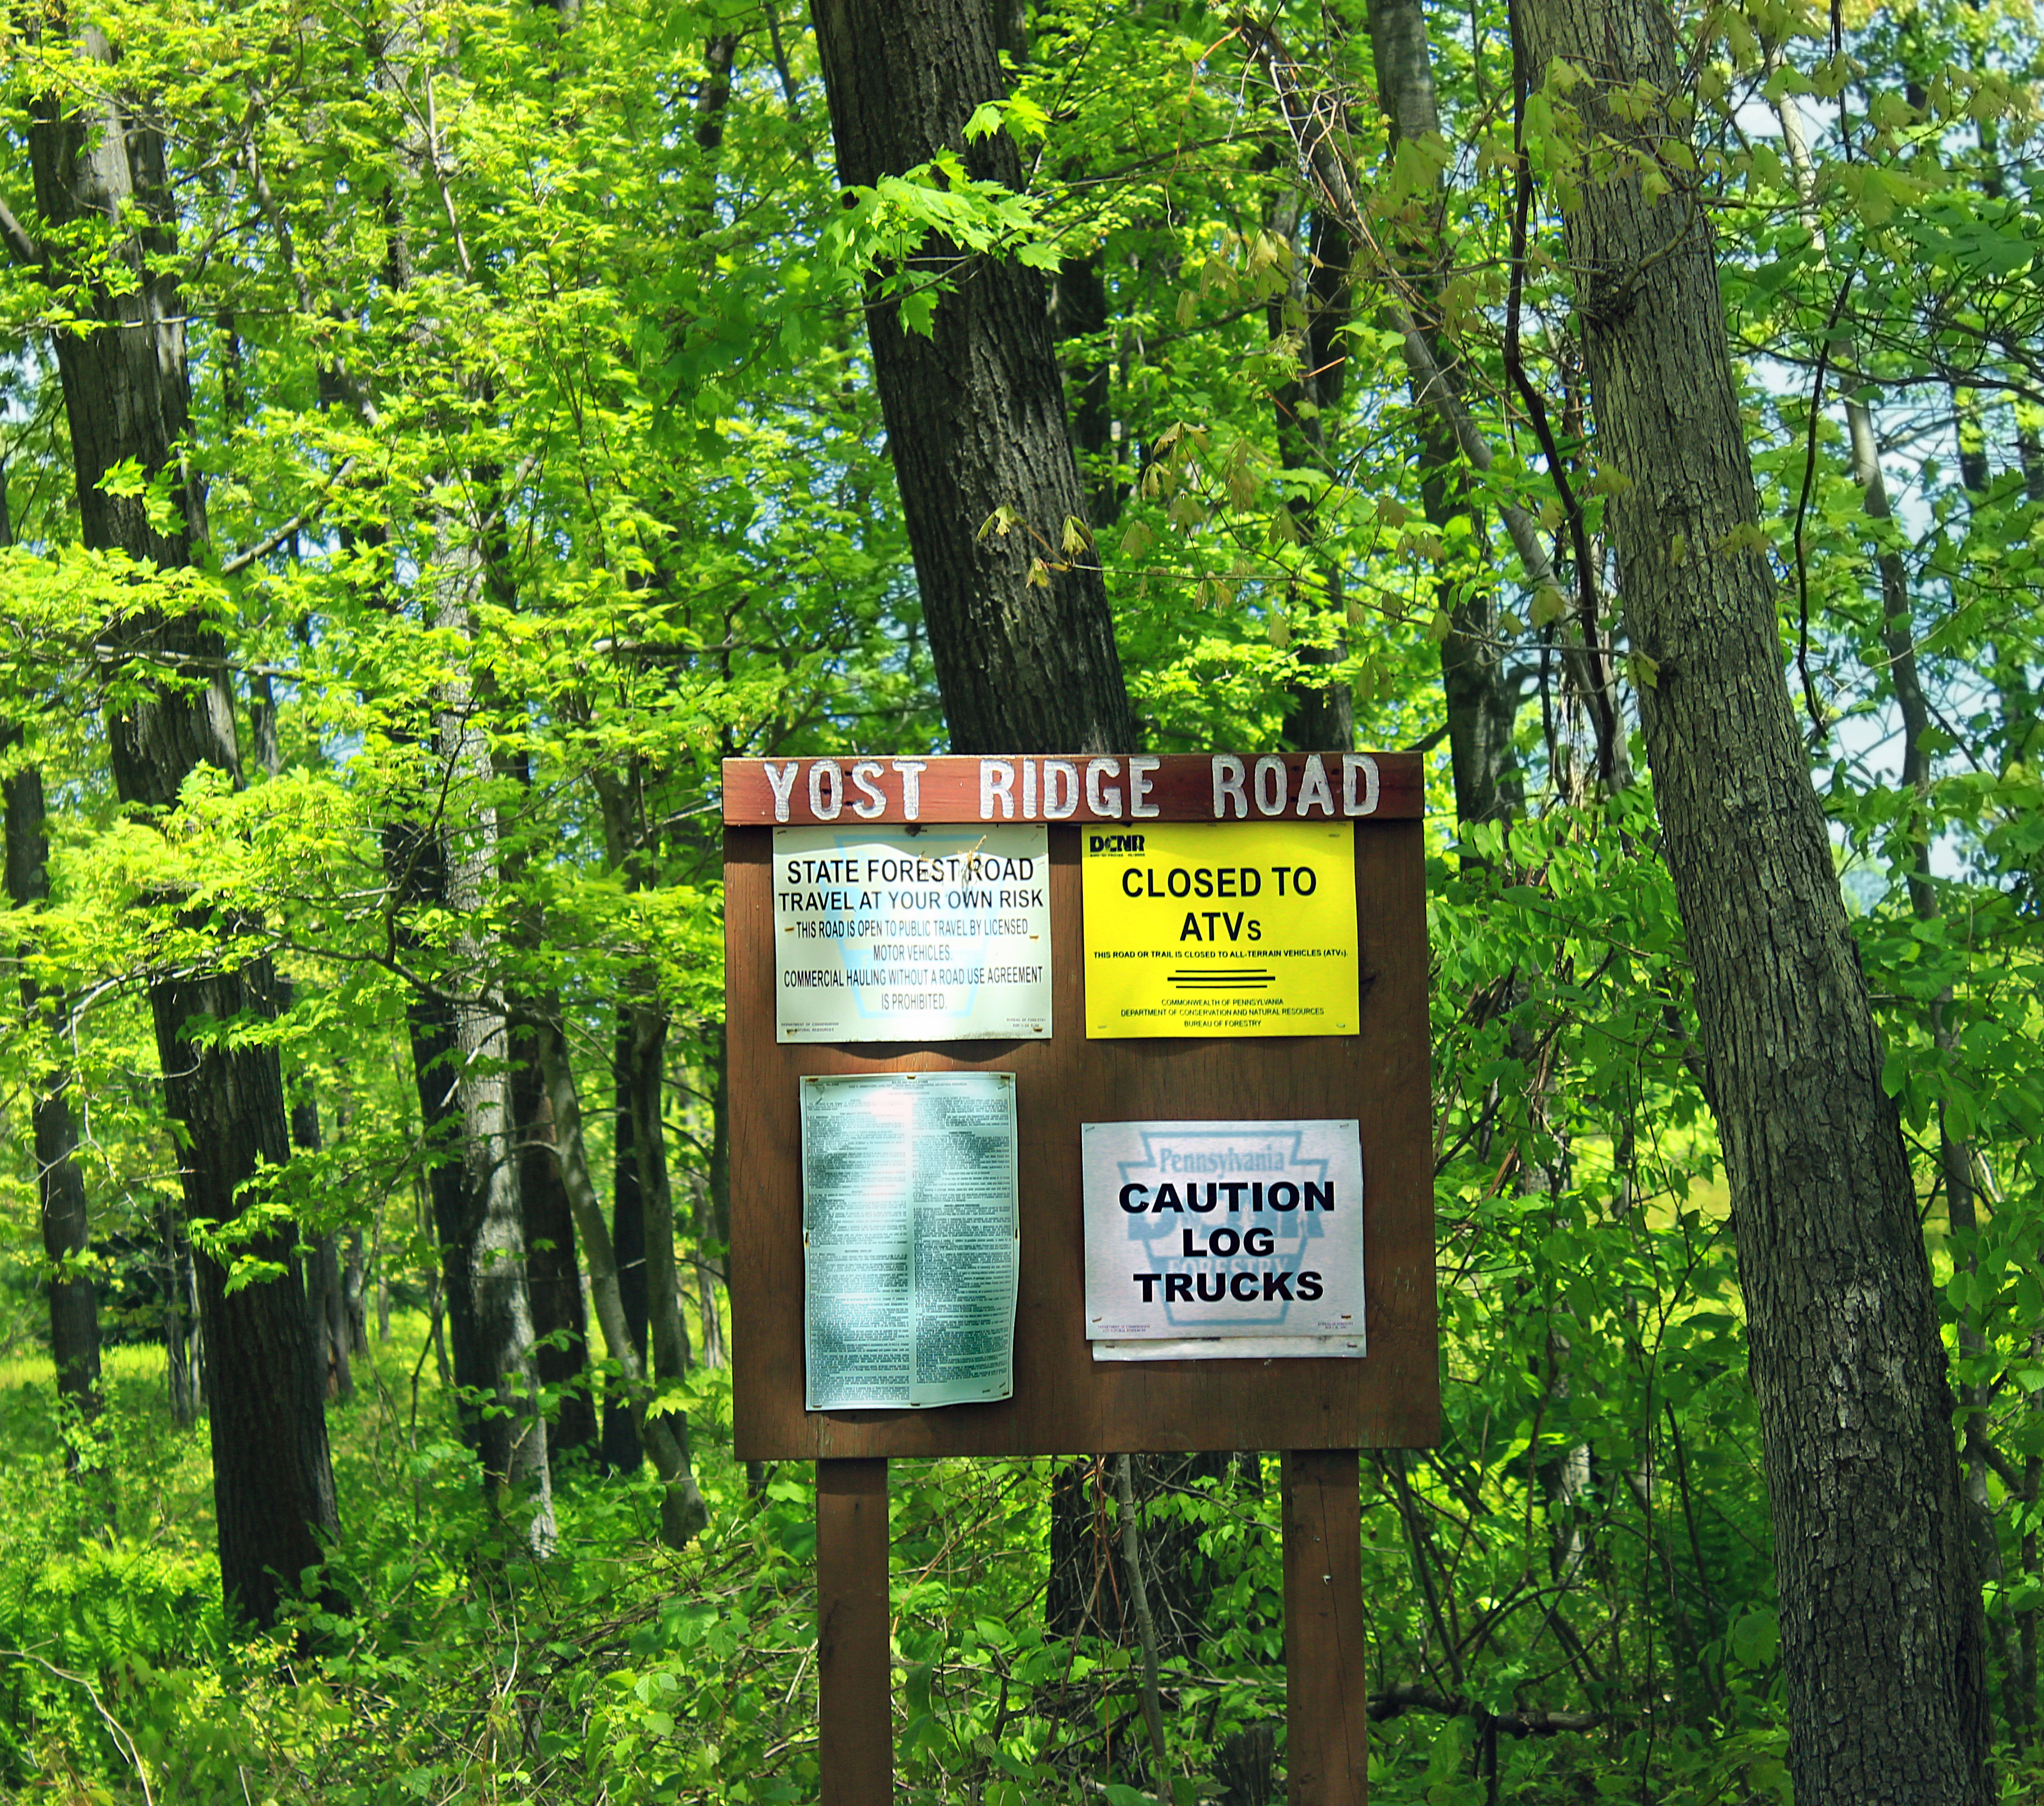
tree, forest, wilderness, trail, leaf, sign, spring, green, autumn, park, botany, trees, creativecommons, deciduous, pennsylvaniawilds, pennsylvania, sproulstateforest, signboard, centrecounty, yostridgeroad, woodland, habitat, ecosystem, biome, natural environment, woody plant